Graliwdo

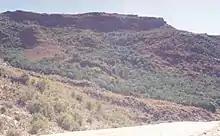
Exclosure in upper Graliwdo catchment

At the upper catchment, an exclosure has been established; the dense vegetation largely contributes to enhanced infiltration, less flooding and better baseflow. Physical conservation structures such as stone bunds and check dams also intercept runoff.